Military Revolution

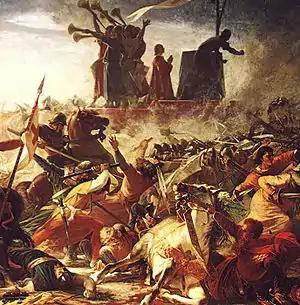
The defence of the Carroccio during the battle of Legnano (1176) by Amos Cassioli (1832–1891)

Some Medieval specialists elaborated on the idea of an infantry revolution happening early in the 14th century, when in some relevant battles, like Courtrai (1302), Bannockburn (1314) or Halmyros (1311), heavy cavalry was routed by infantry; however, it can be pointed out that in all those battles infantry was entrenched or positioned in rough terrain unsuited for cavalry, like in other battles of the 14th and 15th century in which cavalry was defeated. In fact infantry had been victorious in earlier times in similar situations, for instance at the battle of Legnano in 1176, but in open ground infantry still had the worst, as shown for instance at the battle of Patay (1429) and the battle of Formigny (1450) in which the vaunted English longbowmen were easily run down; however, the experience of battles like Courtrai and Bannockburn meant that the myth of the invincible knight disappeared, which was in itself important for transforming medieval warfare.